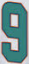
Number: 9